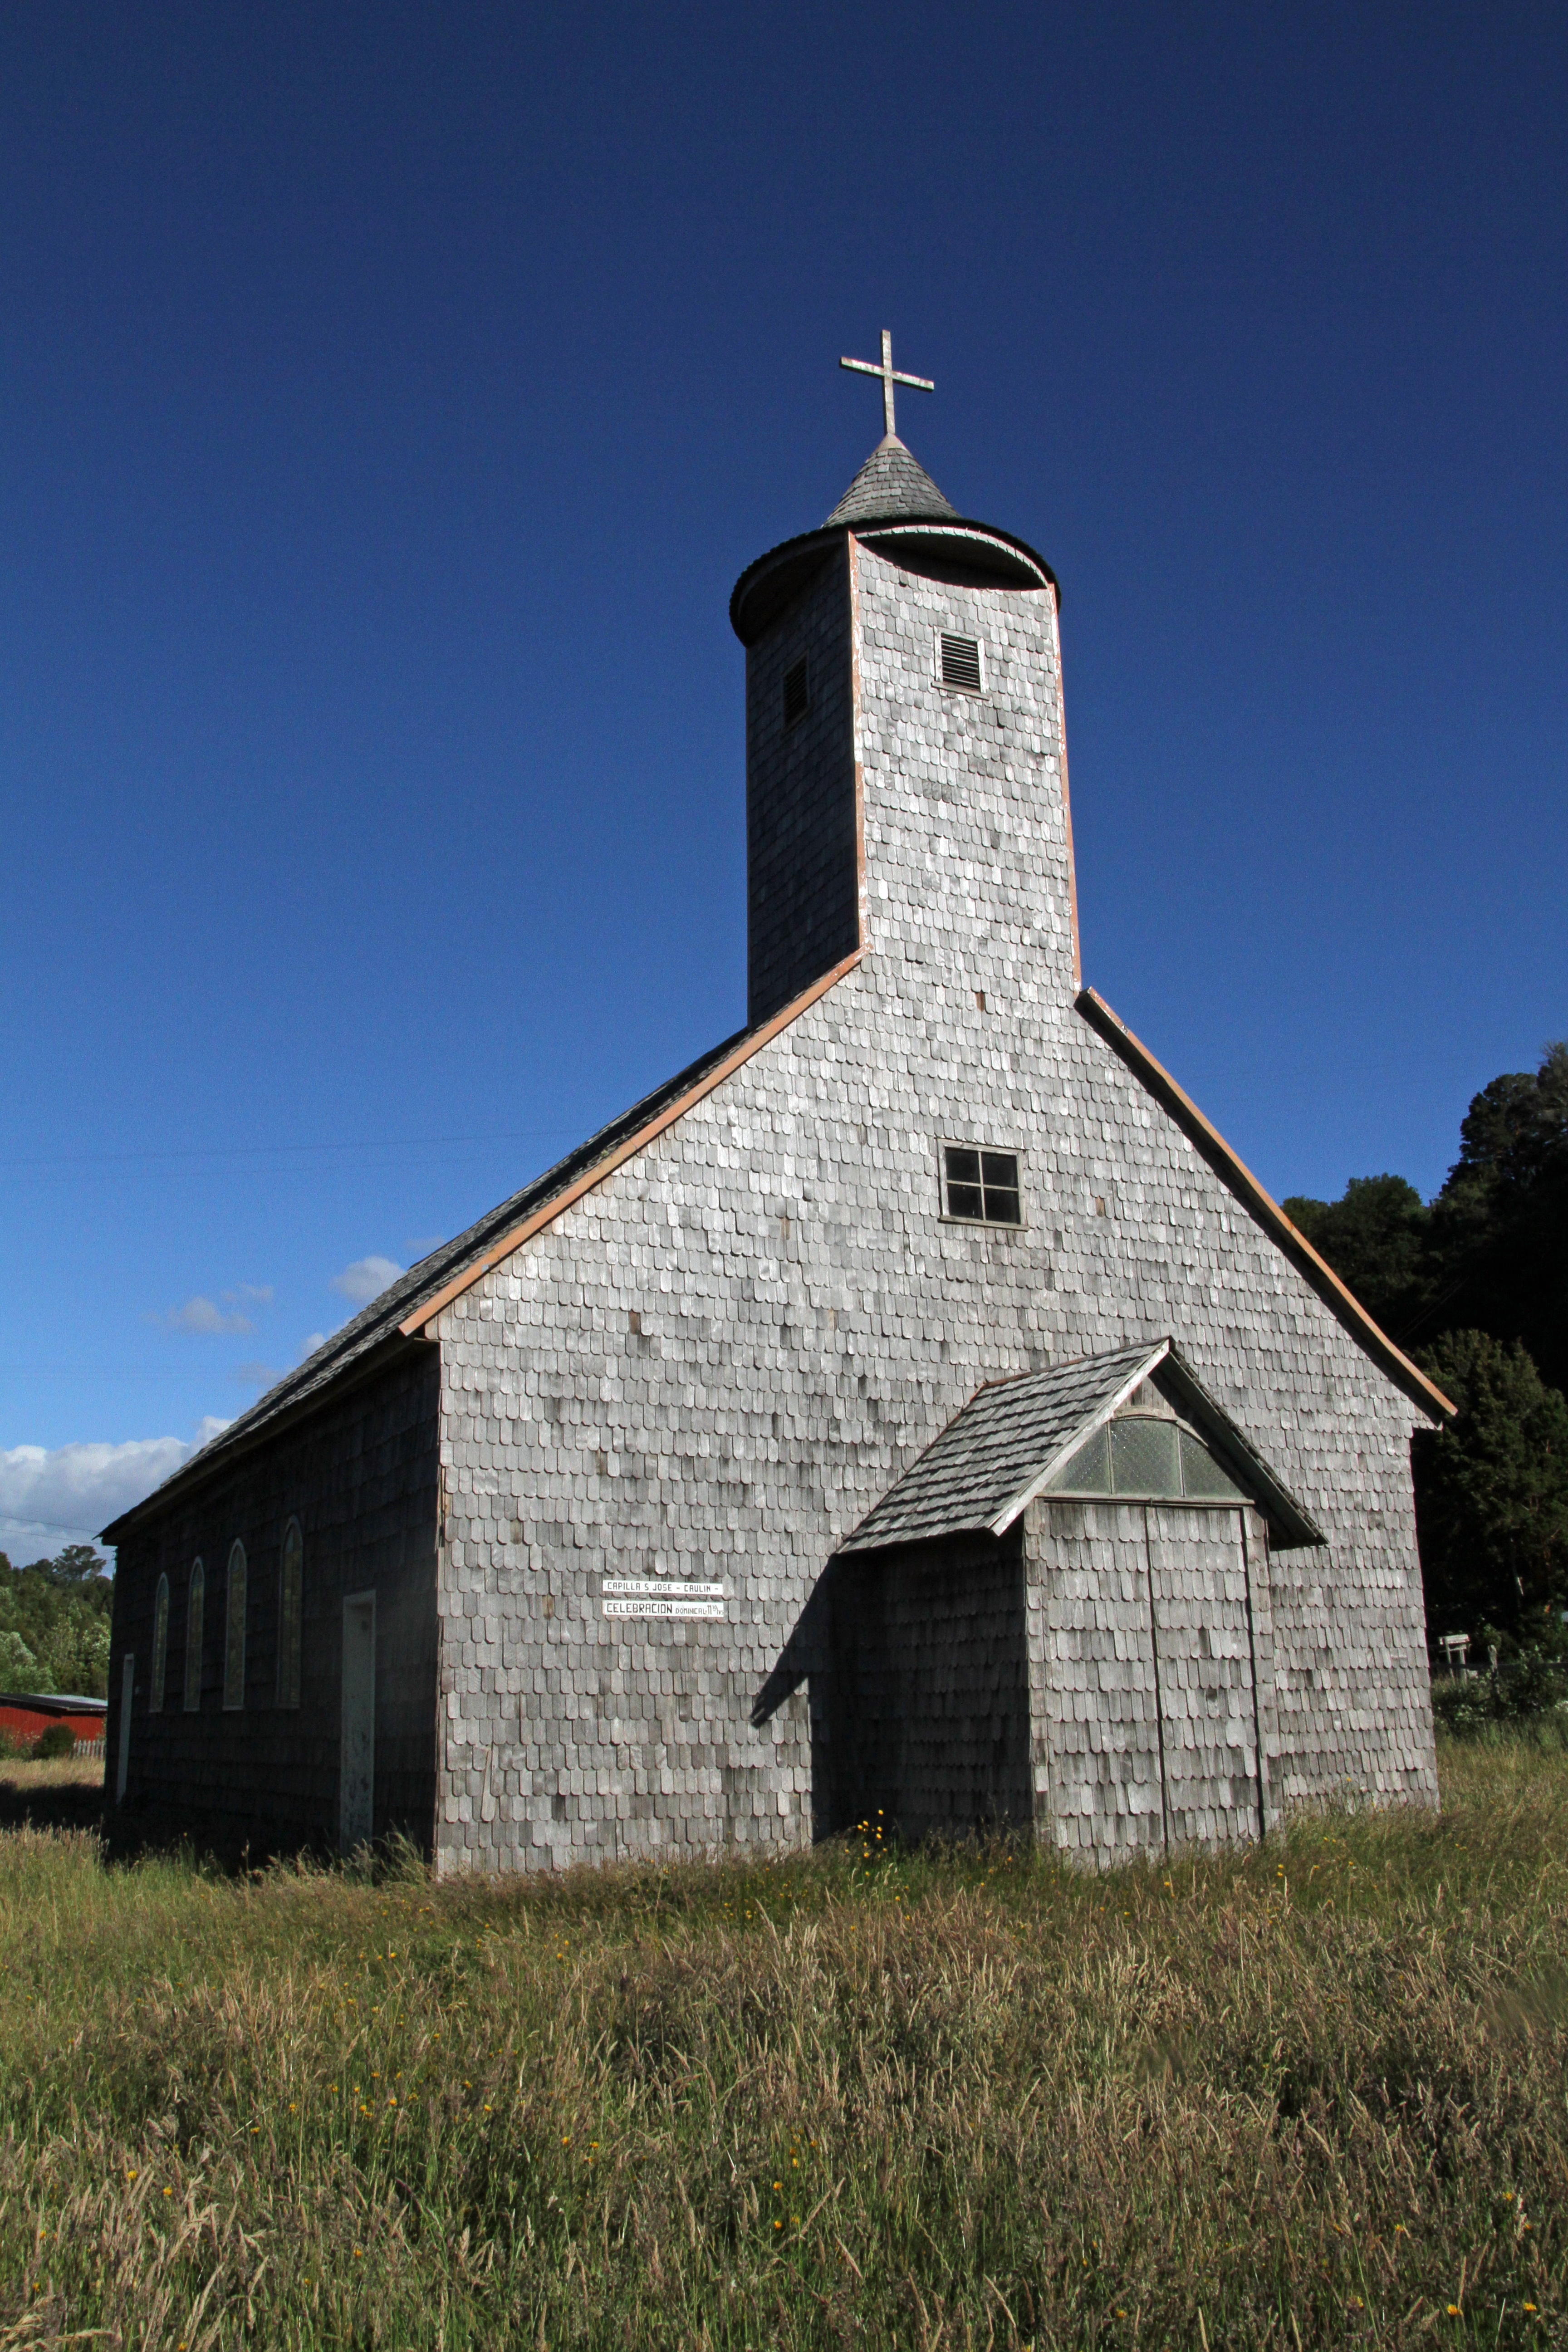
architecture, building, barn, tower, church, chapel, place of worship, chile, steeple, wooden, unesco, tradition, traditional, chiloe, ecclesiastical, rural area, typical, native timber